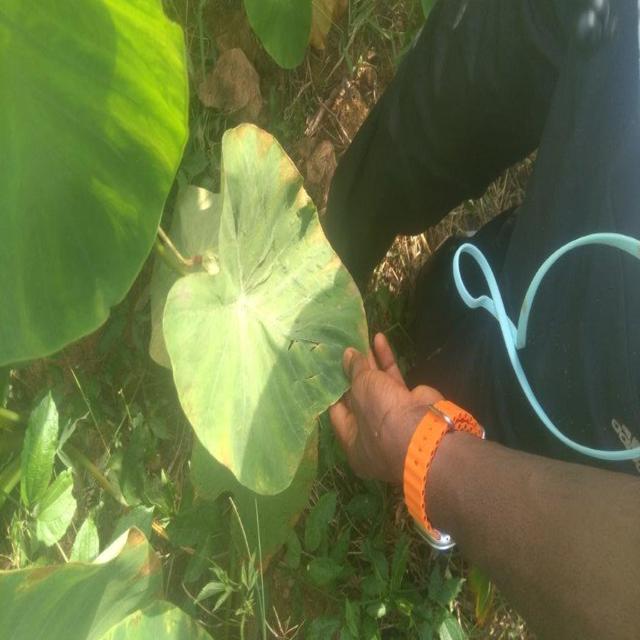
Label: Mid_Blight